Spanish cruiser Reina Cristina

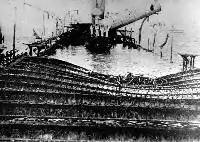
View aboard the wreck of "Reina Cristina" looking aft. The direction of the leaning funnel suggests the image may be reversed.

As the American squadron again reversed course to make a fourth pass, Montojo ordered "Reina Cristina" to get underway. She steamed slowly toward Dewey's flagship, "Olympia", with an intention of ramming "Olympia". This prompted Dewey to order his squadron to close with and concentrate fire on "Reina Cristina", and the range of the one-sided fight quickly closed to . "Reina Cristina" was soon afire in several places, with most of her guns knocked out, her steering gear shot away, many holes blown in her hull, funnel, and mast, and half of her crew, including seven officers, killed or wounded.